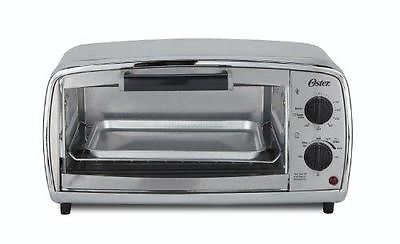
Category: toaster